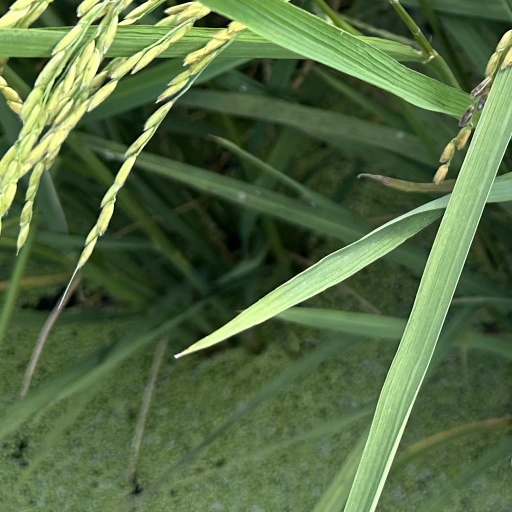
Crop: rice